John O'Brien (Australian Army officer)

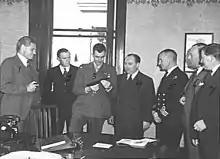
O'Brien (centre) at a meeting of the Executive Committee, Army Inventions Directorate in May 1945

To obtain a feel for the problems being encountered in the field, he made three trips to New Guinea, for 17 days in November 1942, 15 days in June 1943, and 16 days in February 1944. He contracted malaria during the first visit. O'Brien and the Engineer-in-Chief, Major General Clive Steele, left Melbourne on 5 August 1944 on a tour of ordnance plants in the United States, Canada and Britain. In London, O'Brien was invested with his membership of the Distinguished Service Order by George VI in a ceremony at Buckingham Palace. On the way back to Australia, he visited the war zones in Northern Italy and Burma.